Oil industry in Cushing, Oklahoma

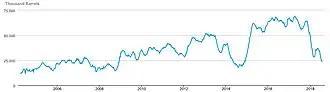
Graph of weekly Cushing Stocks excluding SPR of Crude Oil from 2004 to 2018

The city of Cushing in Oklahoma is a central hub within the United States and worldwide oil industry. It connects major pipelines within the United States and is the location where the oil futures contracts end up being delivered. It is the physical delivery point of West Texas Intermediate oil.